Joseph Everett Chandler

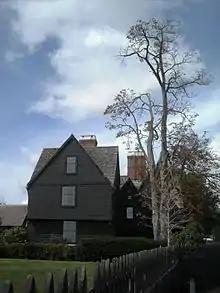
House of the Seven Gables

Joseph Everett Chandler (December 11, 1863 – August 19, 1945) was an American architect. He is considered a major proponent of the Colonial Revival architecture.